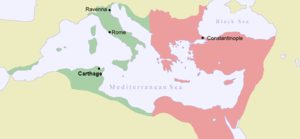
Après la préhistoire de l'Afrique du Nord, la protohistoire de l'Algérie et la civilisation capsienne, l'histoire de l'Algérie dans l'Antiquité est marquée par l'émergence des royaumes, à l'âge du fer, sur une période d'environ 1 500 ans.
La peste de Justinien, dite aussi pestis inguinaria ou pestis glandularia en latin, est la première pandémie connue de peste. Elle a sévi à partir de 541 jusqu'en 767, dans tout le Bassin méditerranéen, avec un épisode paroxysmique jusqu'en 592. Des analyses menées en 2012 lors de la fouille d'une nécropole en Bavière ont confirmé que l'agent pathogène était Yersinia pestis.
Cette page concerne l'année 554 du calendrier julien.